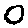
Label: 0